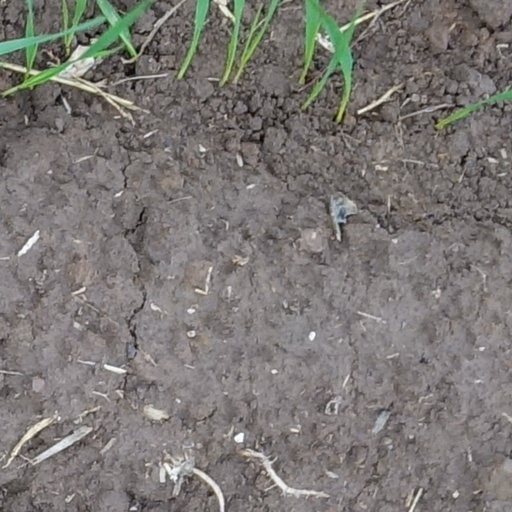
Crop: wheat